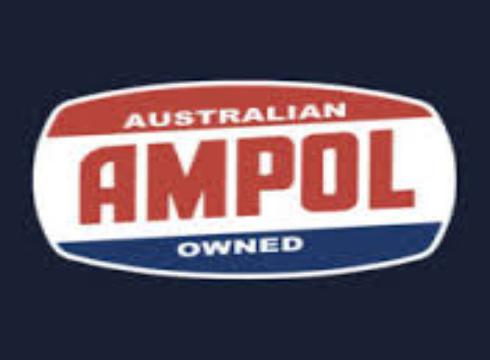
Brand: Ampol
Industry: Others